Eastern West Virginia Community and Technical College

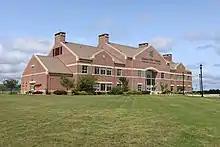
The college building in 2020

Eastern West Virginia Community & Technical College (EWVCTC) is a public community college with its main campus in Moorefield, West Virginia. Established in 1999, Eastern WVCTC offers 11 degree programs as well as numerous skill sets and certificates. It is part of the West Virginia Community and Technical College System.